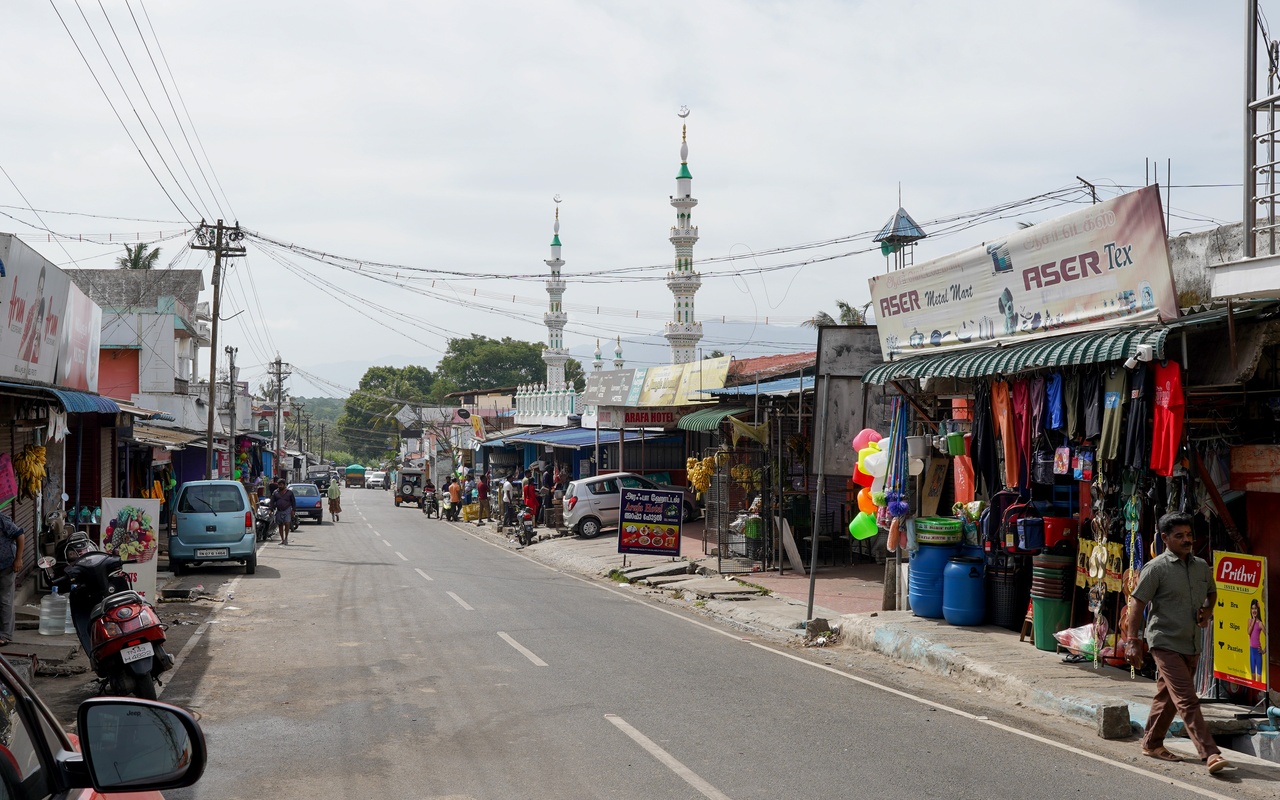
Main road MDR 700 towards Ooty, Masinagudi, The Nilgiris, Tamil Nadu, India